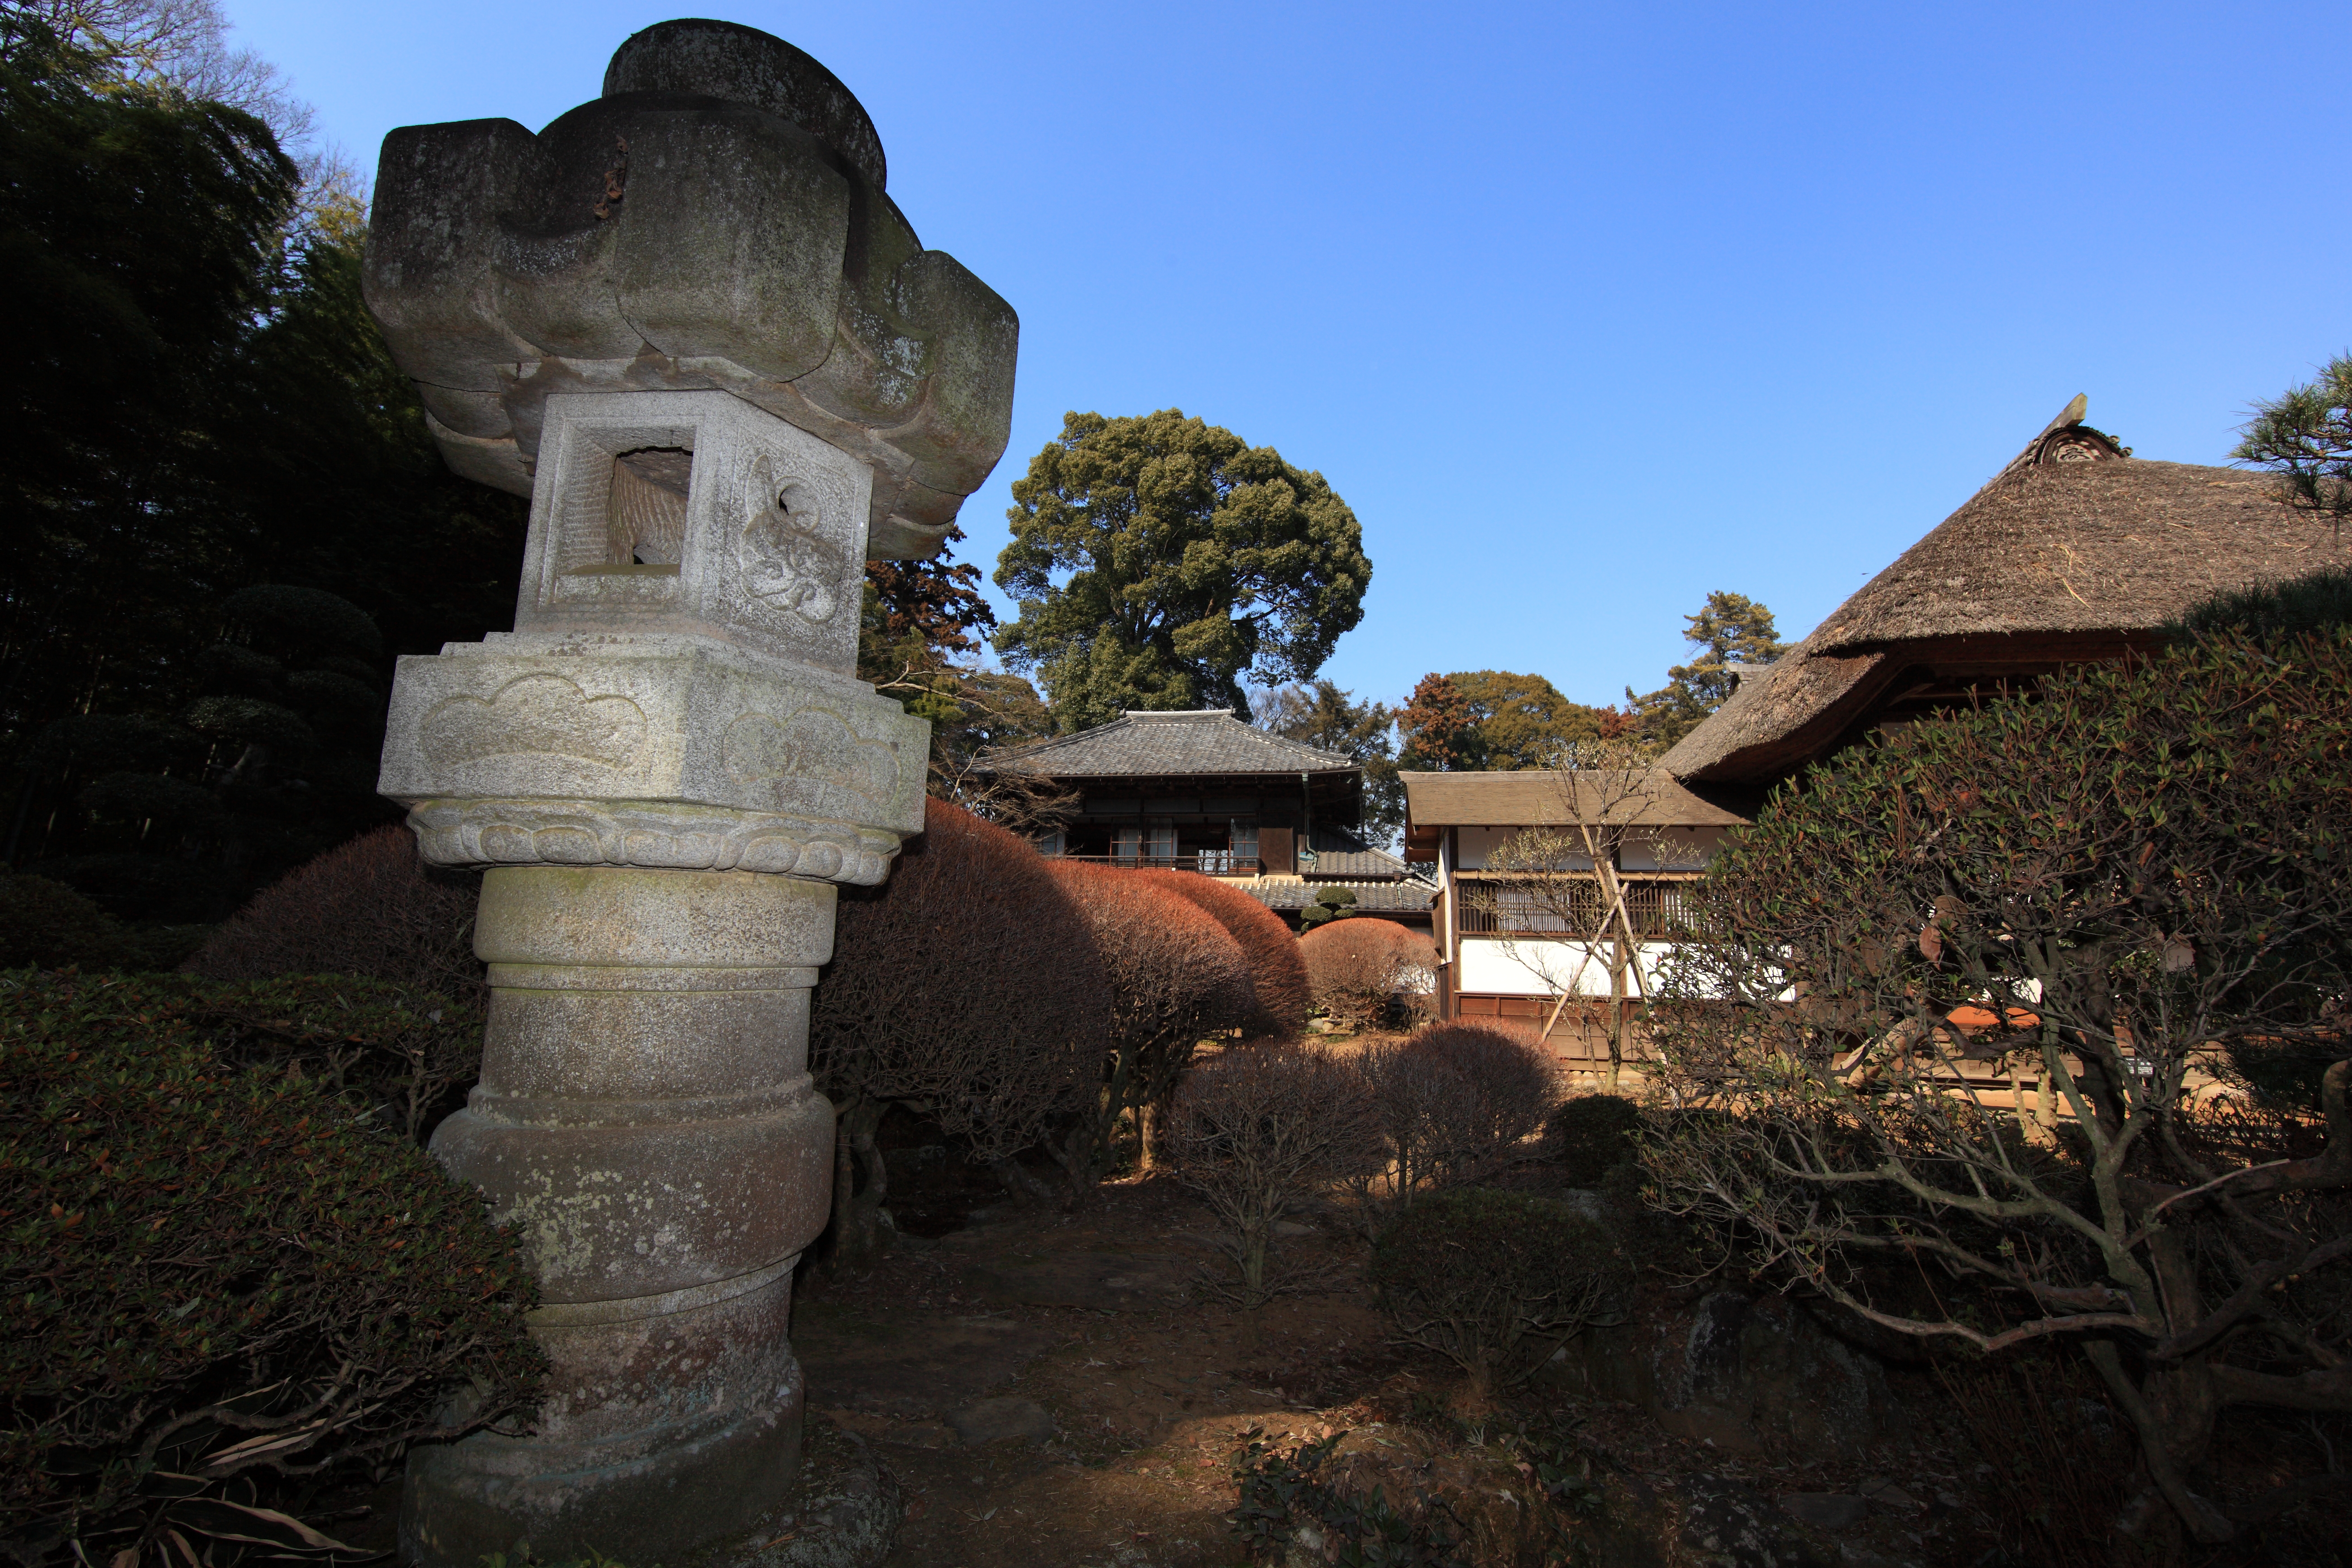
rock, architecture, high, ancient, residence, garden, temple, japanese, ruins, 5d, style, hires, markii, hi, res, resolution, ibaraki, canonef14mmf28liiusm, joso, sakano, ancient history